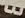
Number: 8